Charles Wintour

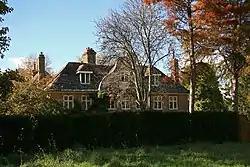
Pamphill Manor, Wintour's childhood home

Wintour was born in Pamphill Manor, near Wimborne, Dorset to Alice Jane Blanche Foster and Major-General Fitzgerald Wintour. He was the brother of Cordelia Mary Wintour. He wrote articles for the "Radio Times" when he was at Oundle School and won a prize awarded by the "Daily Mail". He went up to Peterhouse, Cambridge to read English and history. At Cambridge, he edited briefly the "Granta" magazine with Eric Hobsbawm.